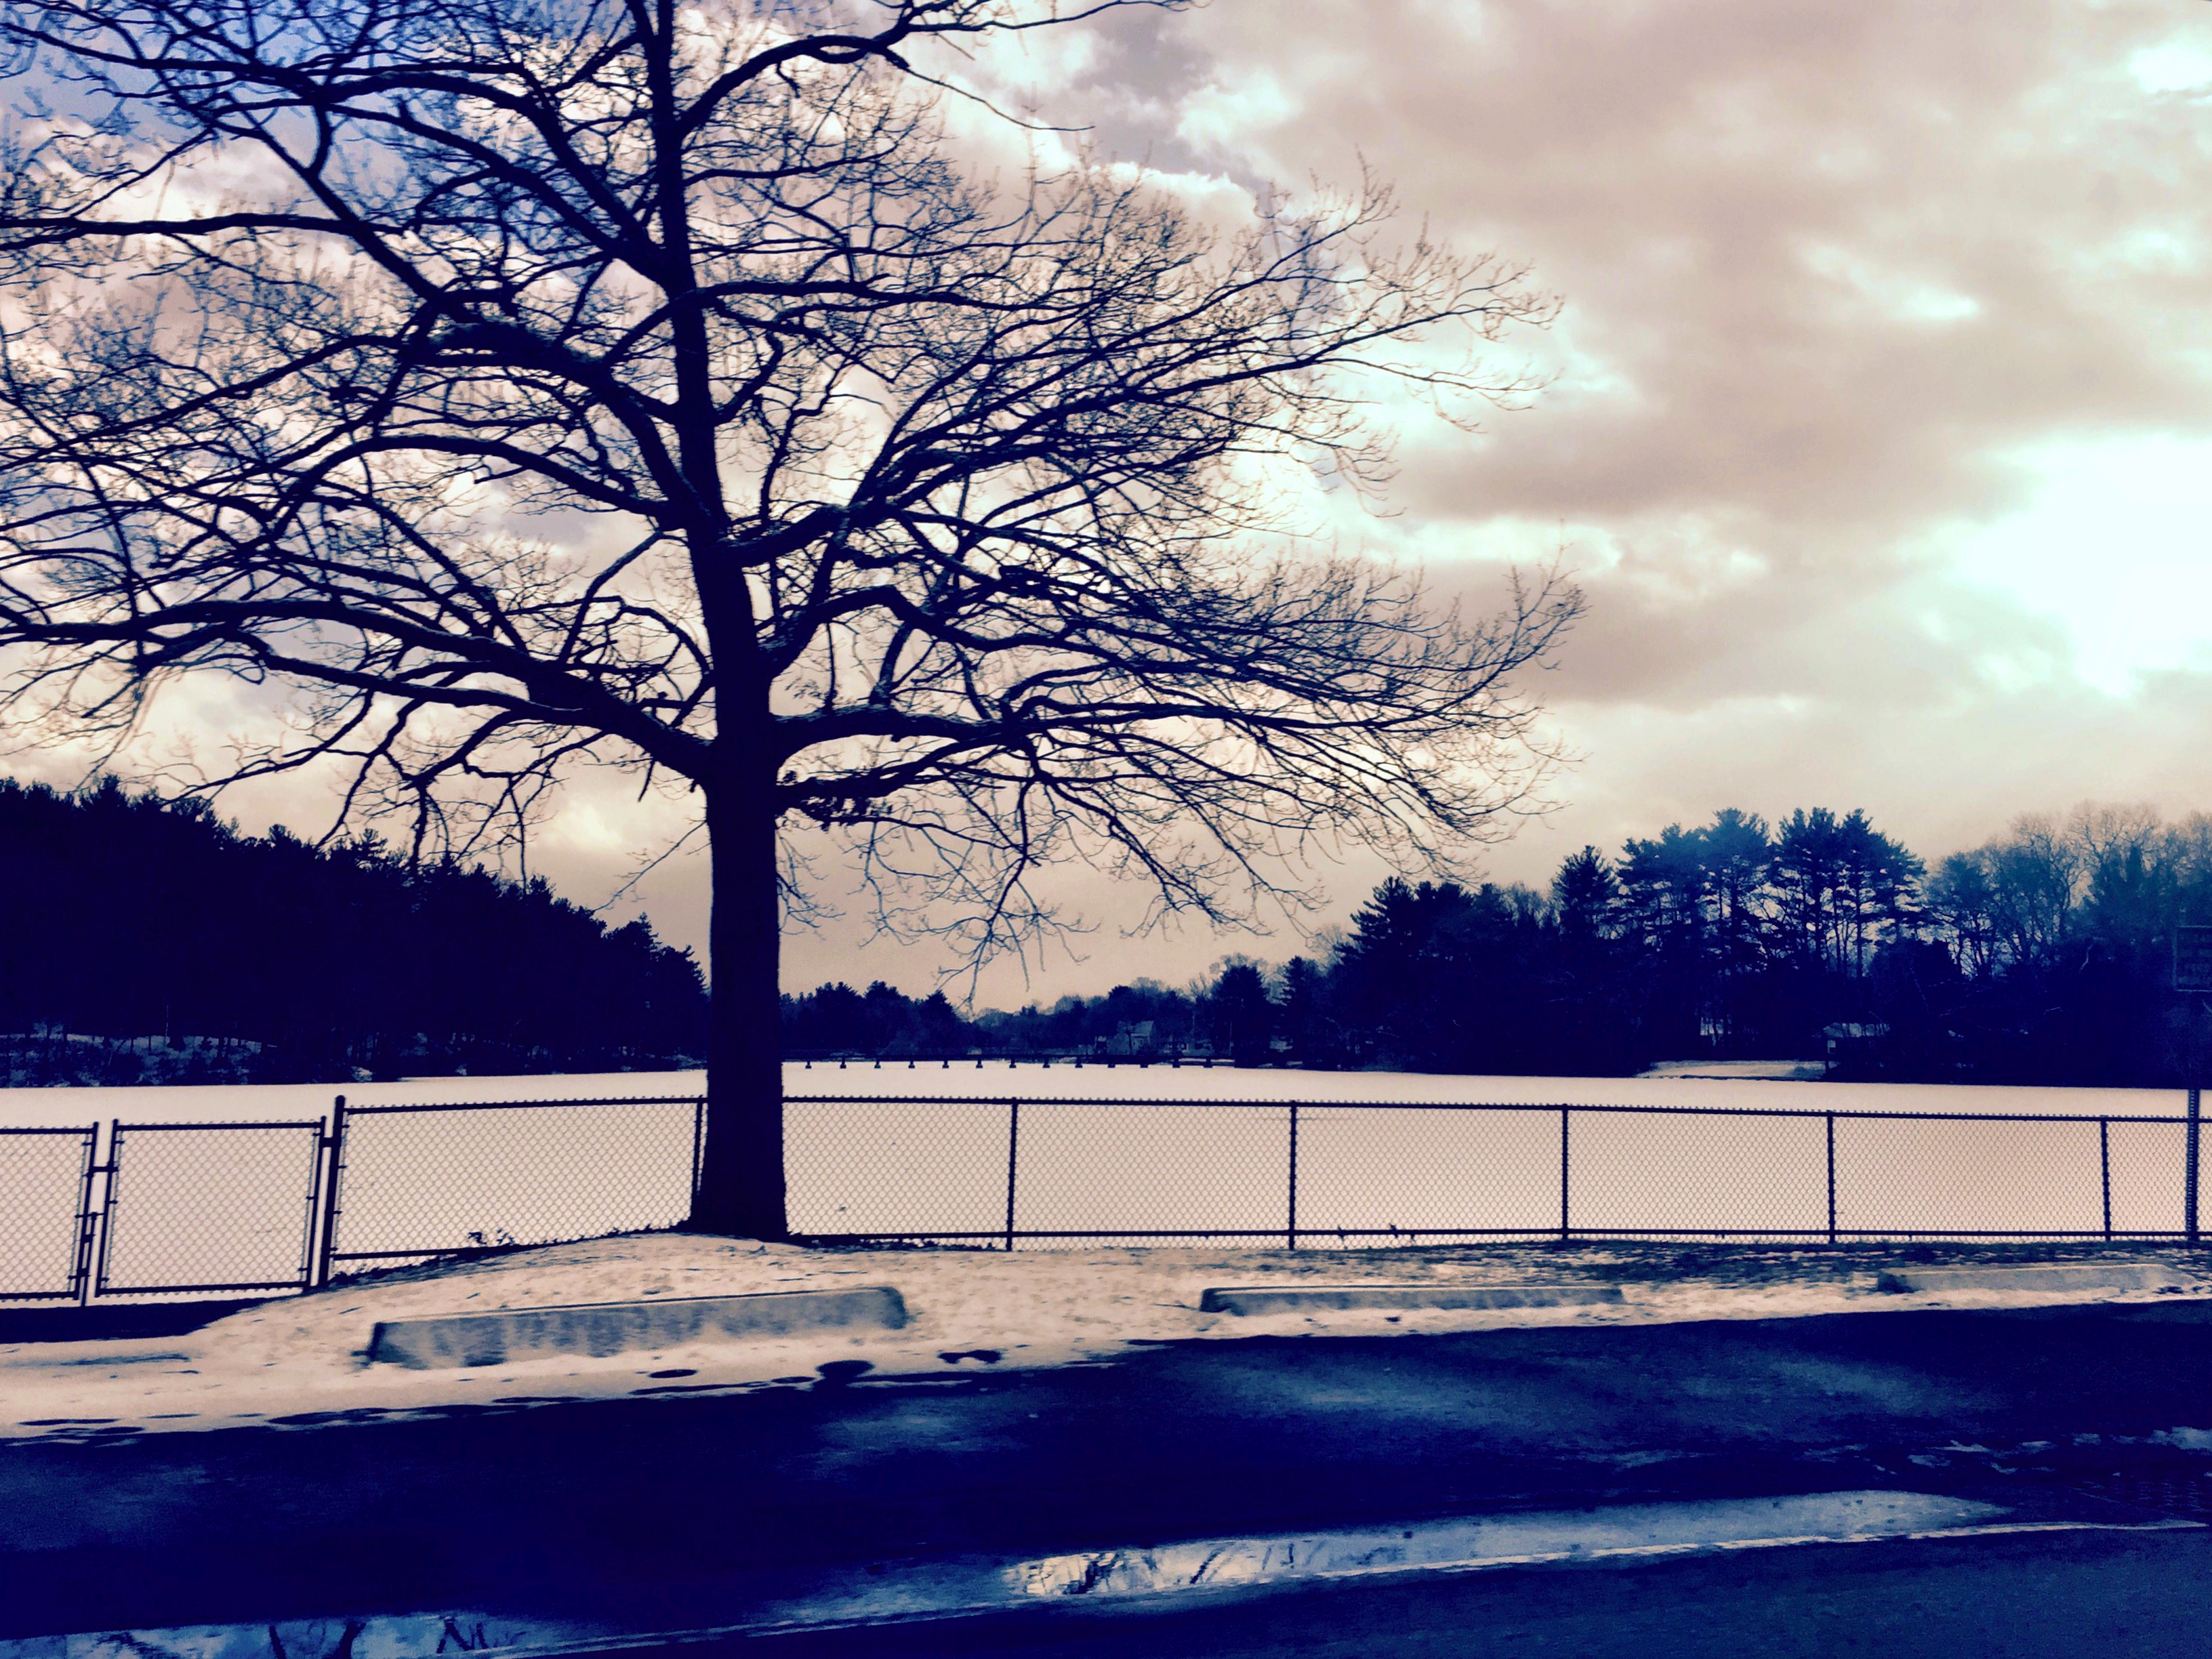
tree, water, branch, snow, winter, cloud, plant, sky, sunrise, sunset, sunlight, morning, frost, dawn, dusk, ice, evening, reflection, weather, season, freezing, atmospheric phenomenon, woody plant